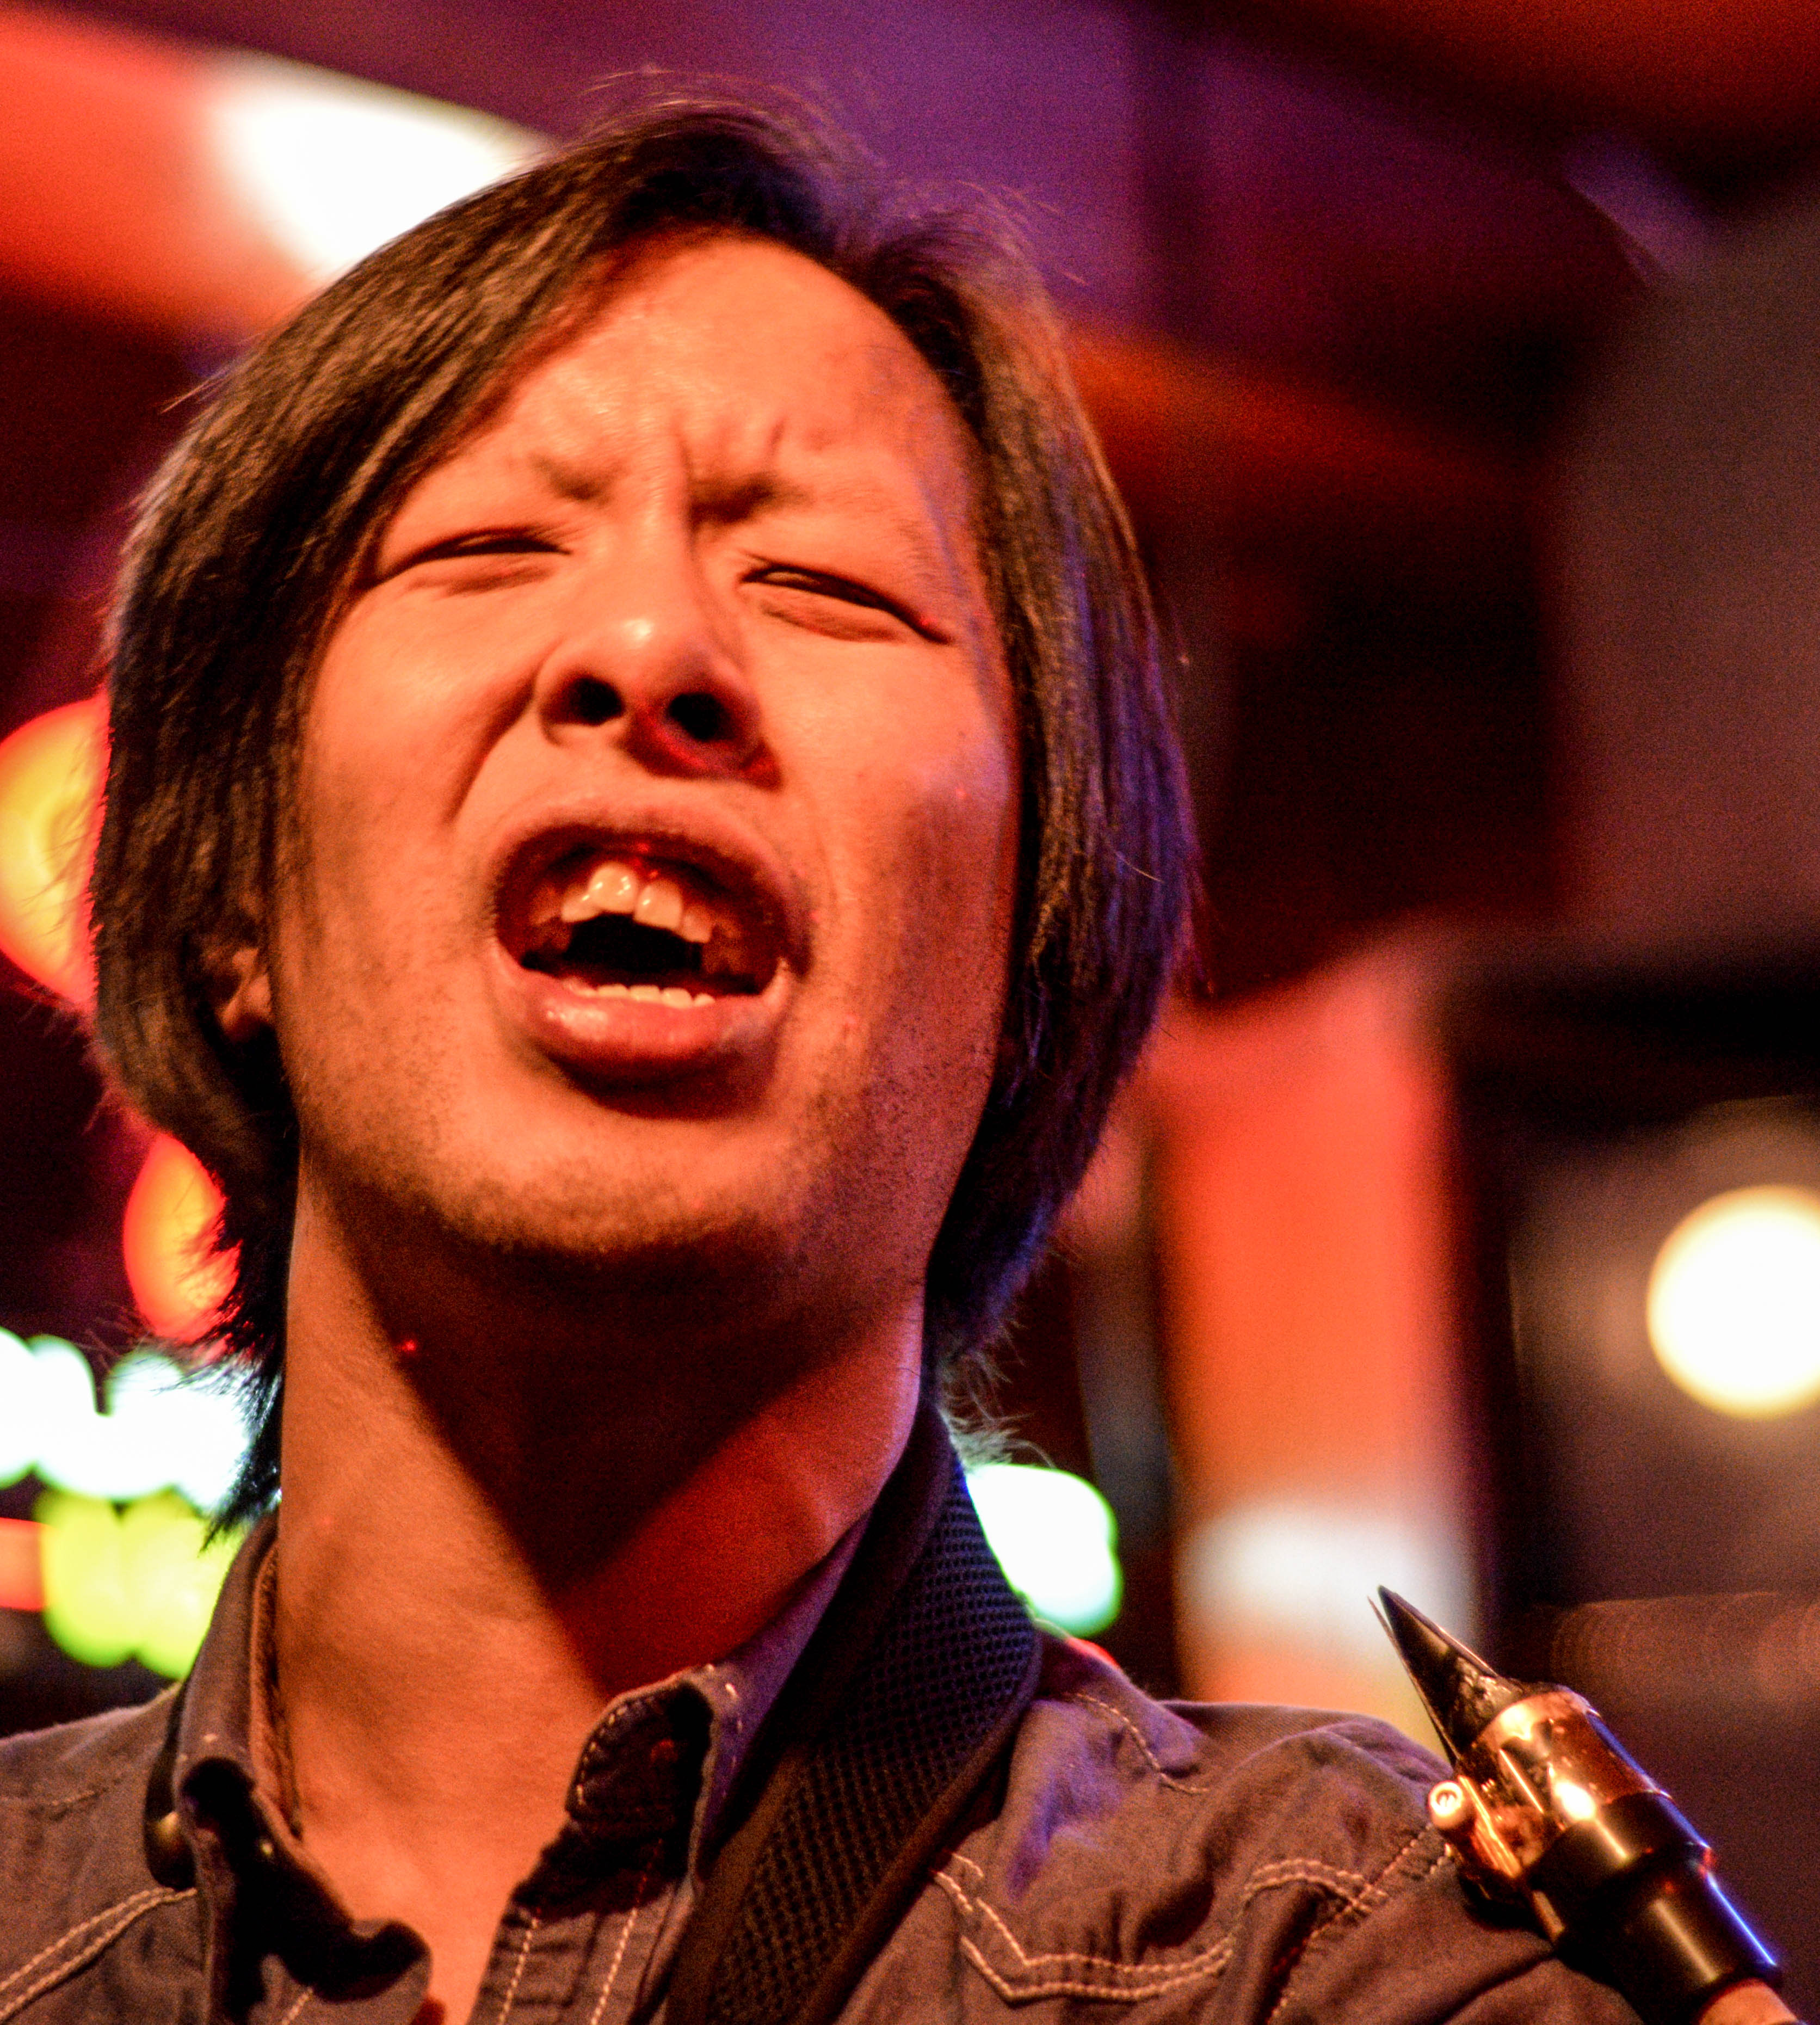
person, music, concert, singer, musician, facial expression, smile, performance, singing, entertainment, emotion, performing arts, singer songwriter, human action